Clayton and Bell

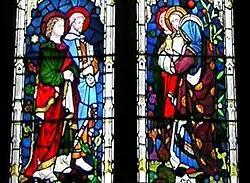
Composite view of two panels demonstrating colour and technique

In London, another new cathedral was under construction: the Byzantine-style, enormously ornate (and as yet incompletely decorated), Catholic Cathedral of Westminster, designed by John Francis Bentley. Many designers were employed as the cathedral has a series of chapels, each different in concept. Lord Brampton, a recent convert to Roman Catholicism, selected Clayton and Bell to fill his commission for an altarpiece for the Chapel of Saints Augustine and Gregory, representing the conversion of England to Christianity. Clayton designed the mosaics in much the way that he designed stained glass, in a Victorian Gothic manner, but with a gold ground, traditional to the ancient mosaics of Venice. Although the work was to be assembled by Salviati's workshop on Murano, the tiles were English, having been made by a technique developed by the stained-glass firm of James Powell and Sons and manufactured by that firm. Clayton despatched the cartoons and the tiles to Venice, where the expert mosaicists selected and glued them face-down to the drawing, a technique said to have been devised by Salviati. The tiles were then adhered to the wall surface and the paper removed, leaving the mosaic intact. Lord Brampton died in 1907, to be commemorated by a mosaic of the "Just Judge". One of Clayton's last commissions was the design for another mosaic for the chapel "Non Angli sed Angeli", donated by the Choir in 1912.